Rune Gustavsson

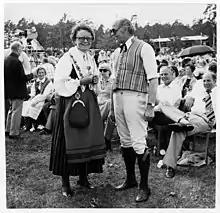
Karin Söder (left) and Rune Gustavsson (right), 1968.

Rune Gustavsson (1920–2002) was a Swedish politician. A member of the Centre Party he served at the Parliament from 1958 to 1986, and was minister for social affairs from 1976 to 1978, in the Fälldin I Cabinet.